Jawhar State

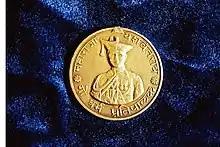
Maharaja medal, depicting Yashwantraoji Martandraoji Mukne

Yeshwantrao Patangshah V assumed the title of Maharaja, shortly before he signed the instrument of accession to the Dominion of India in 1947. He then merged his state into the Bombay Presidency early in the following year. The Maharaja Medal (Maharaja Padak), awarded in a single class, was instituted by Maharaja Yeshwantrao Patangshah V in 1947 to commemorate his assumption of the title of Maharaja and to reward those who had served the state during his reign.